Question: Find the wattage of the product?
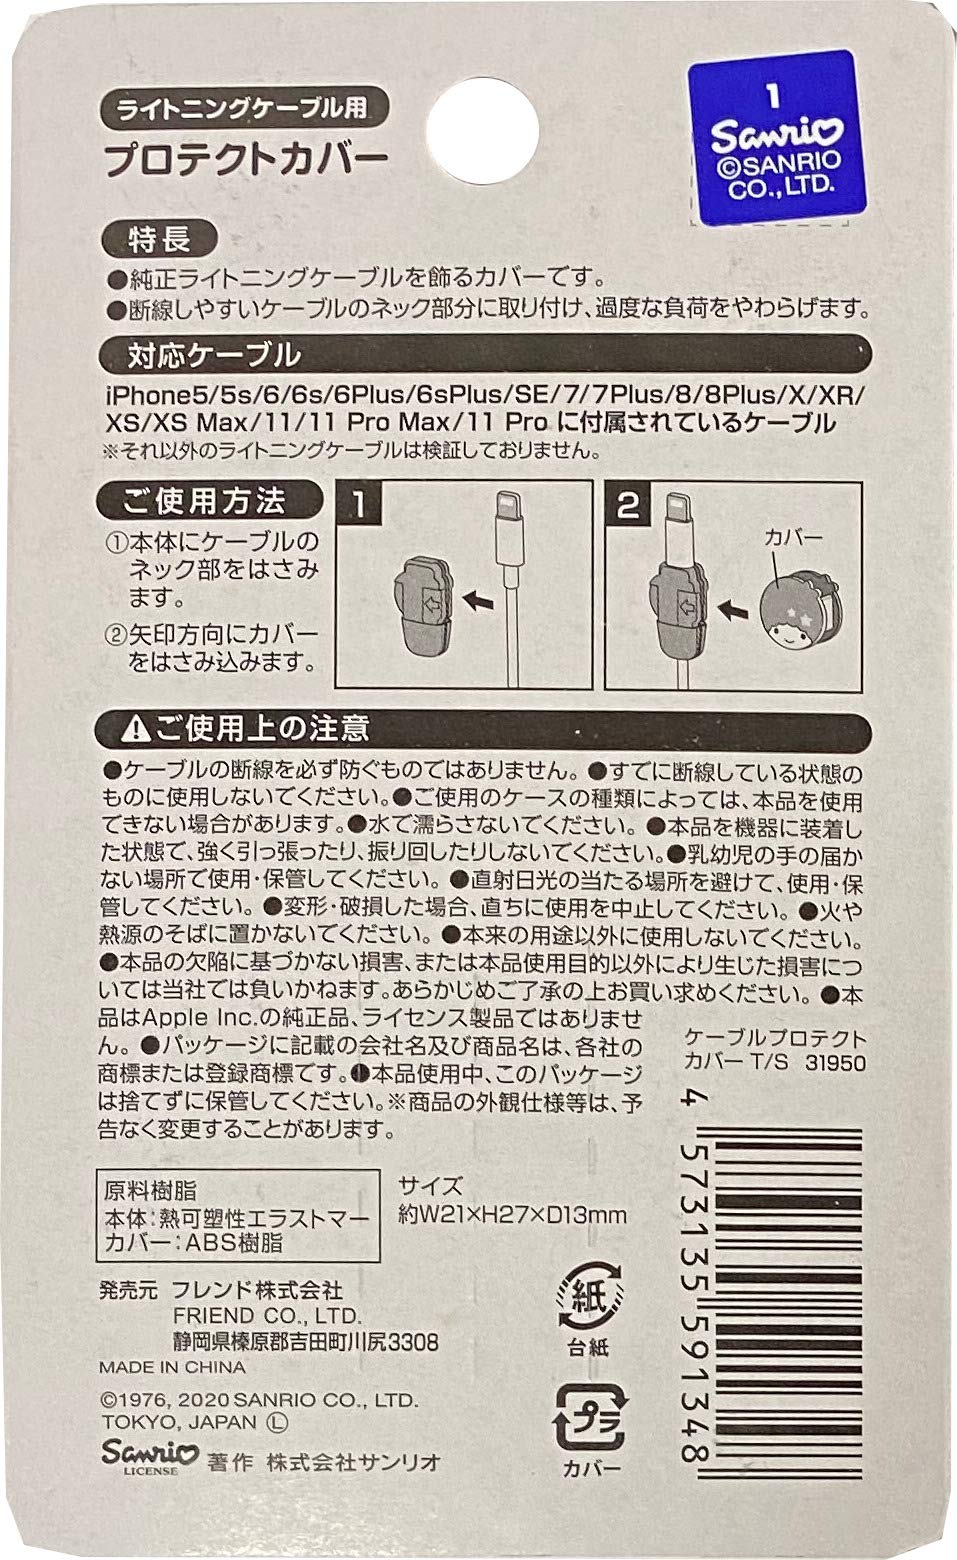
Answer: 573135.0 watt